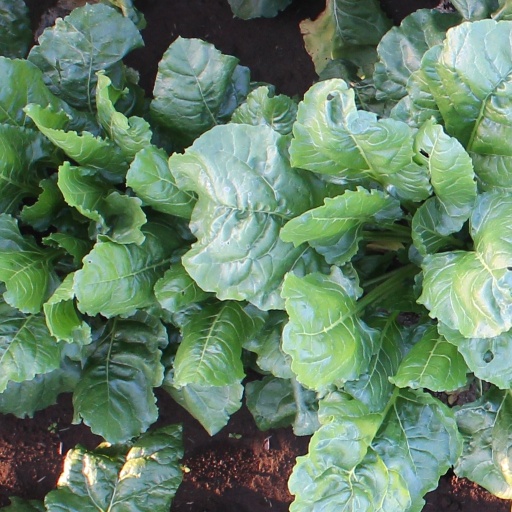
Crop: sugar beet